Maynard Ashcroft

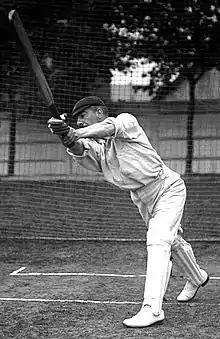
Ashcoft photographed in around 1905

Edward Maynard Ashcroft (27 September 1875 – 26 February 1955) was an English medical doctor and cricketer who played first-class cricket for Derbyshire between 1897 and 1906 and captained the Derbyshire team in 1904.